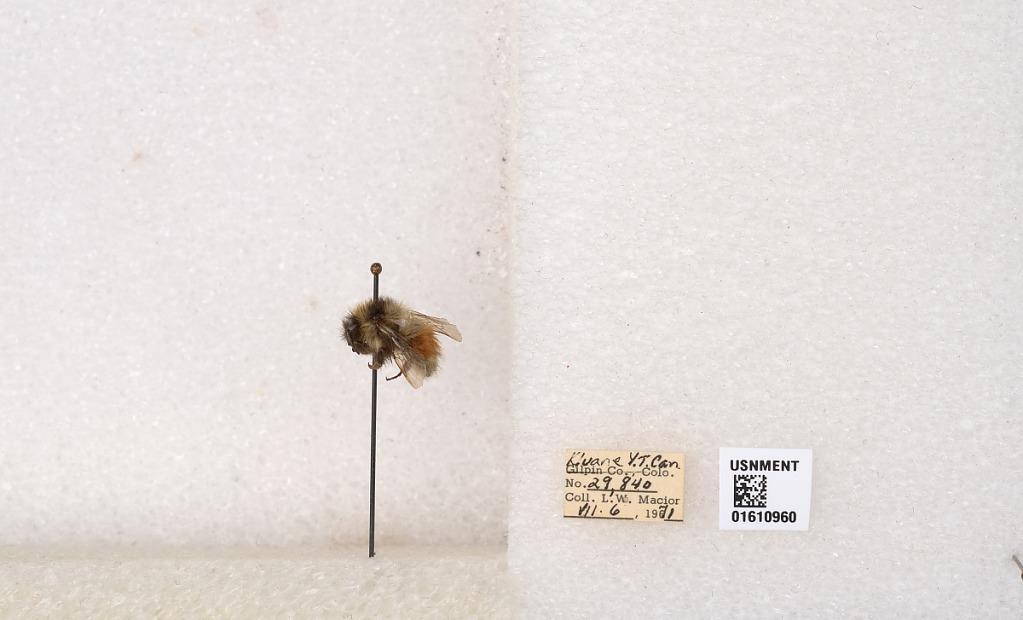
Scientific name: Bombus (Pyrobombus) sylvicola Kirby
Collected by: L. Macior
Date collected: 1971-7-6
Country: Canada
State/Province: Yukon Territory
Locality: Kluane National Park and Reserve
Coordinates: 60.7493, -139.504